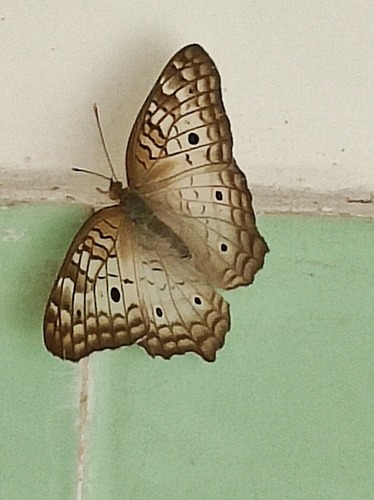
Scientific name: Anartia jatrophae
Common name: White peacock
Family: Nymphalidae
Order: Lepidoptera
Pollinator type: Primary pollinator
Habitat: Gardens, parks, and open areas
Geographic range: Southern United States to Argentina
Conservation status: Least Concern